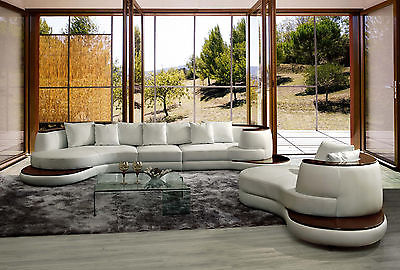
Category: sofa